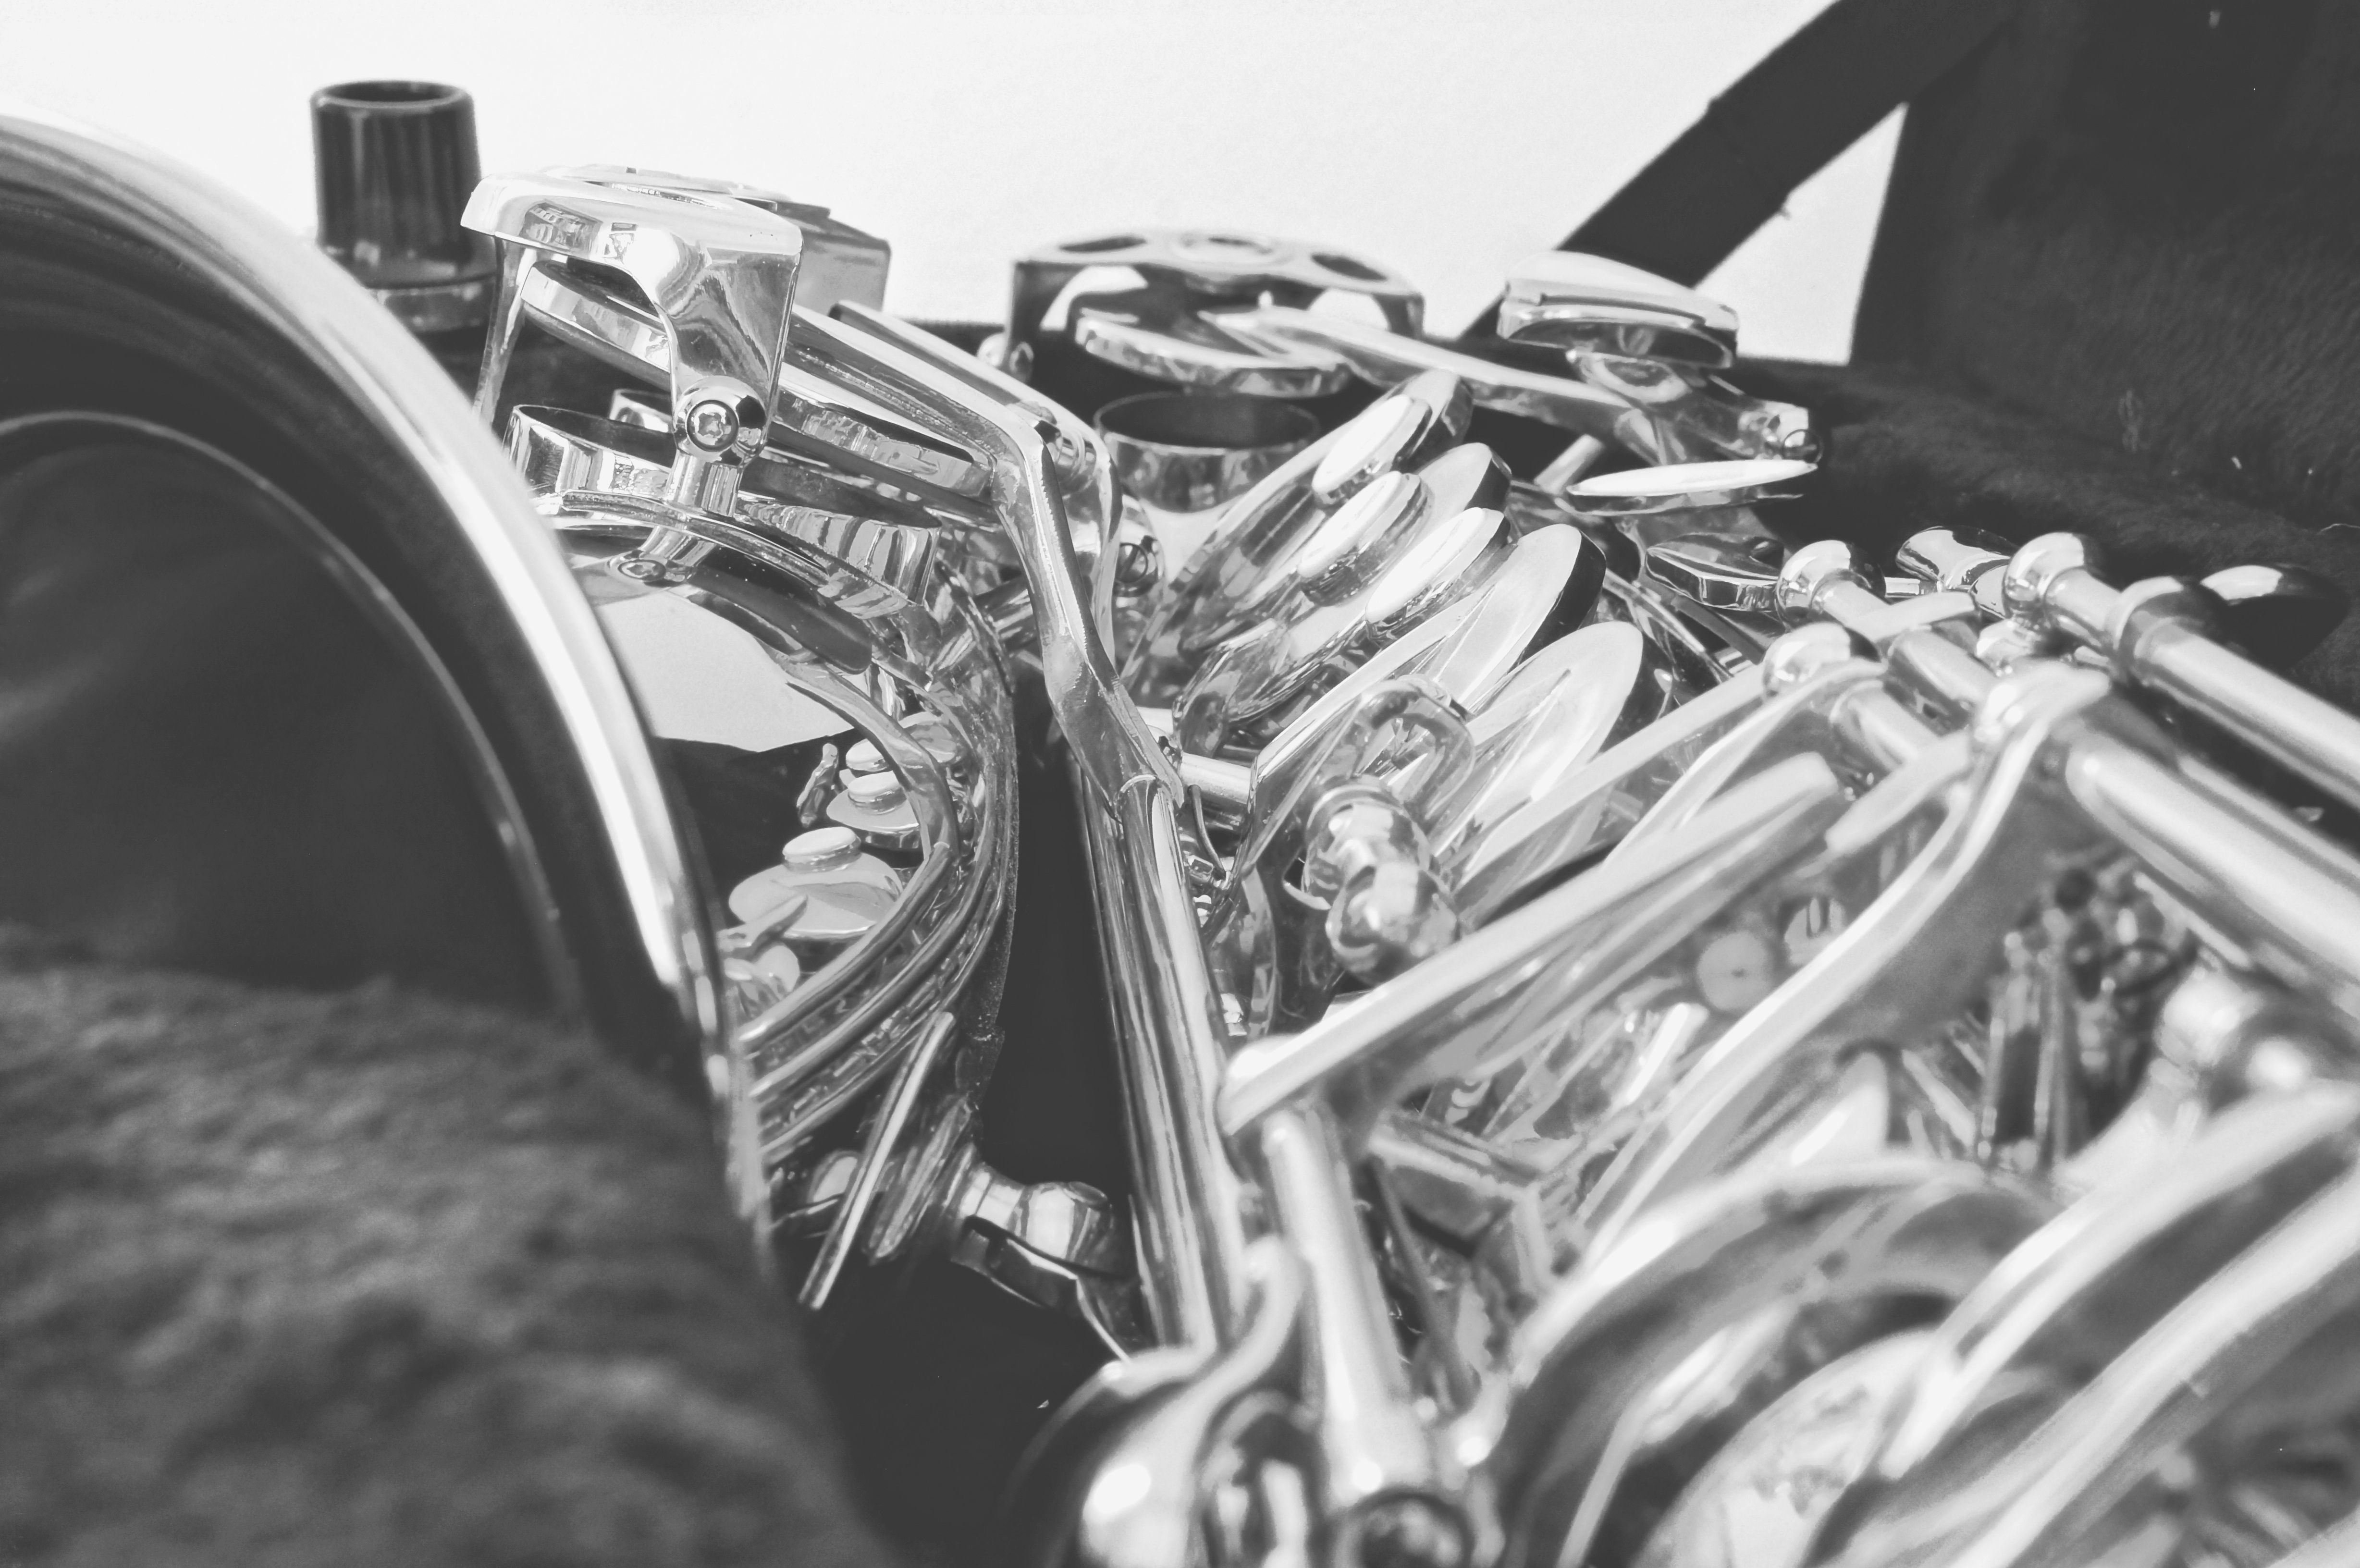
music, black and white, vehicle, instrument, monochrome, tire, saxophone, jazz, brass, sax, woodwind, monochrome photography, aircraft engine